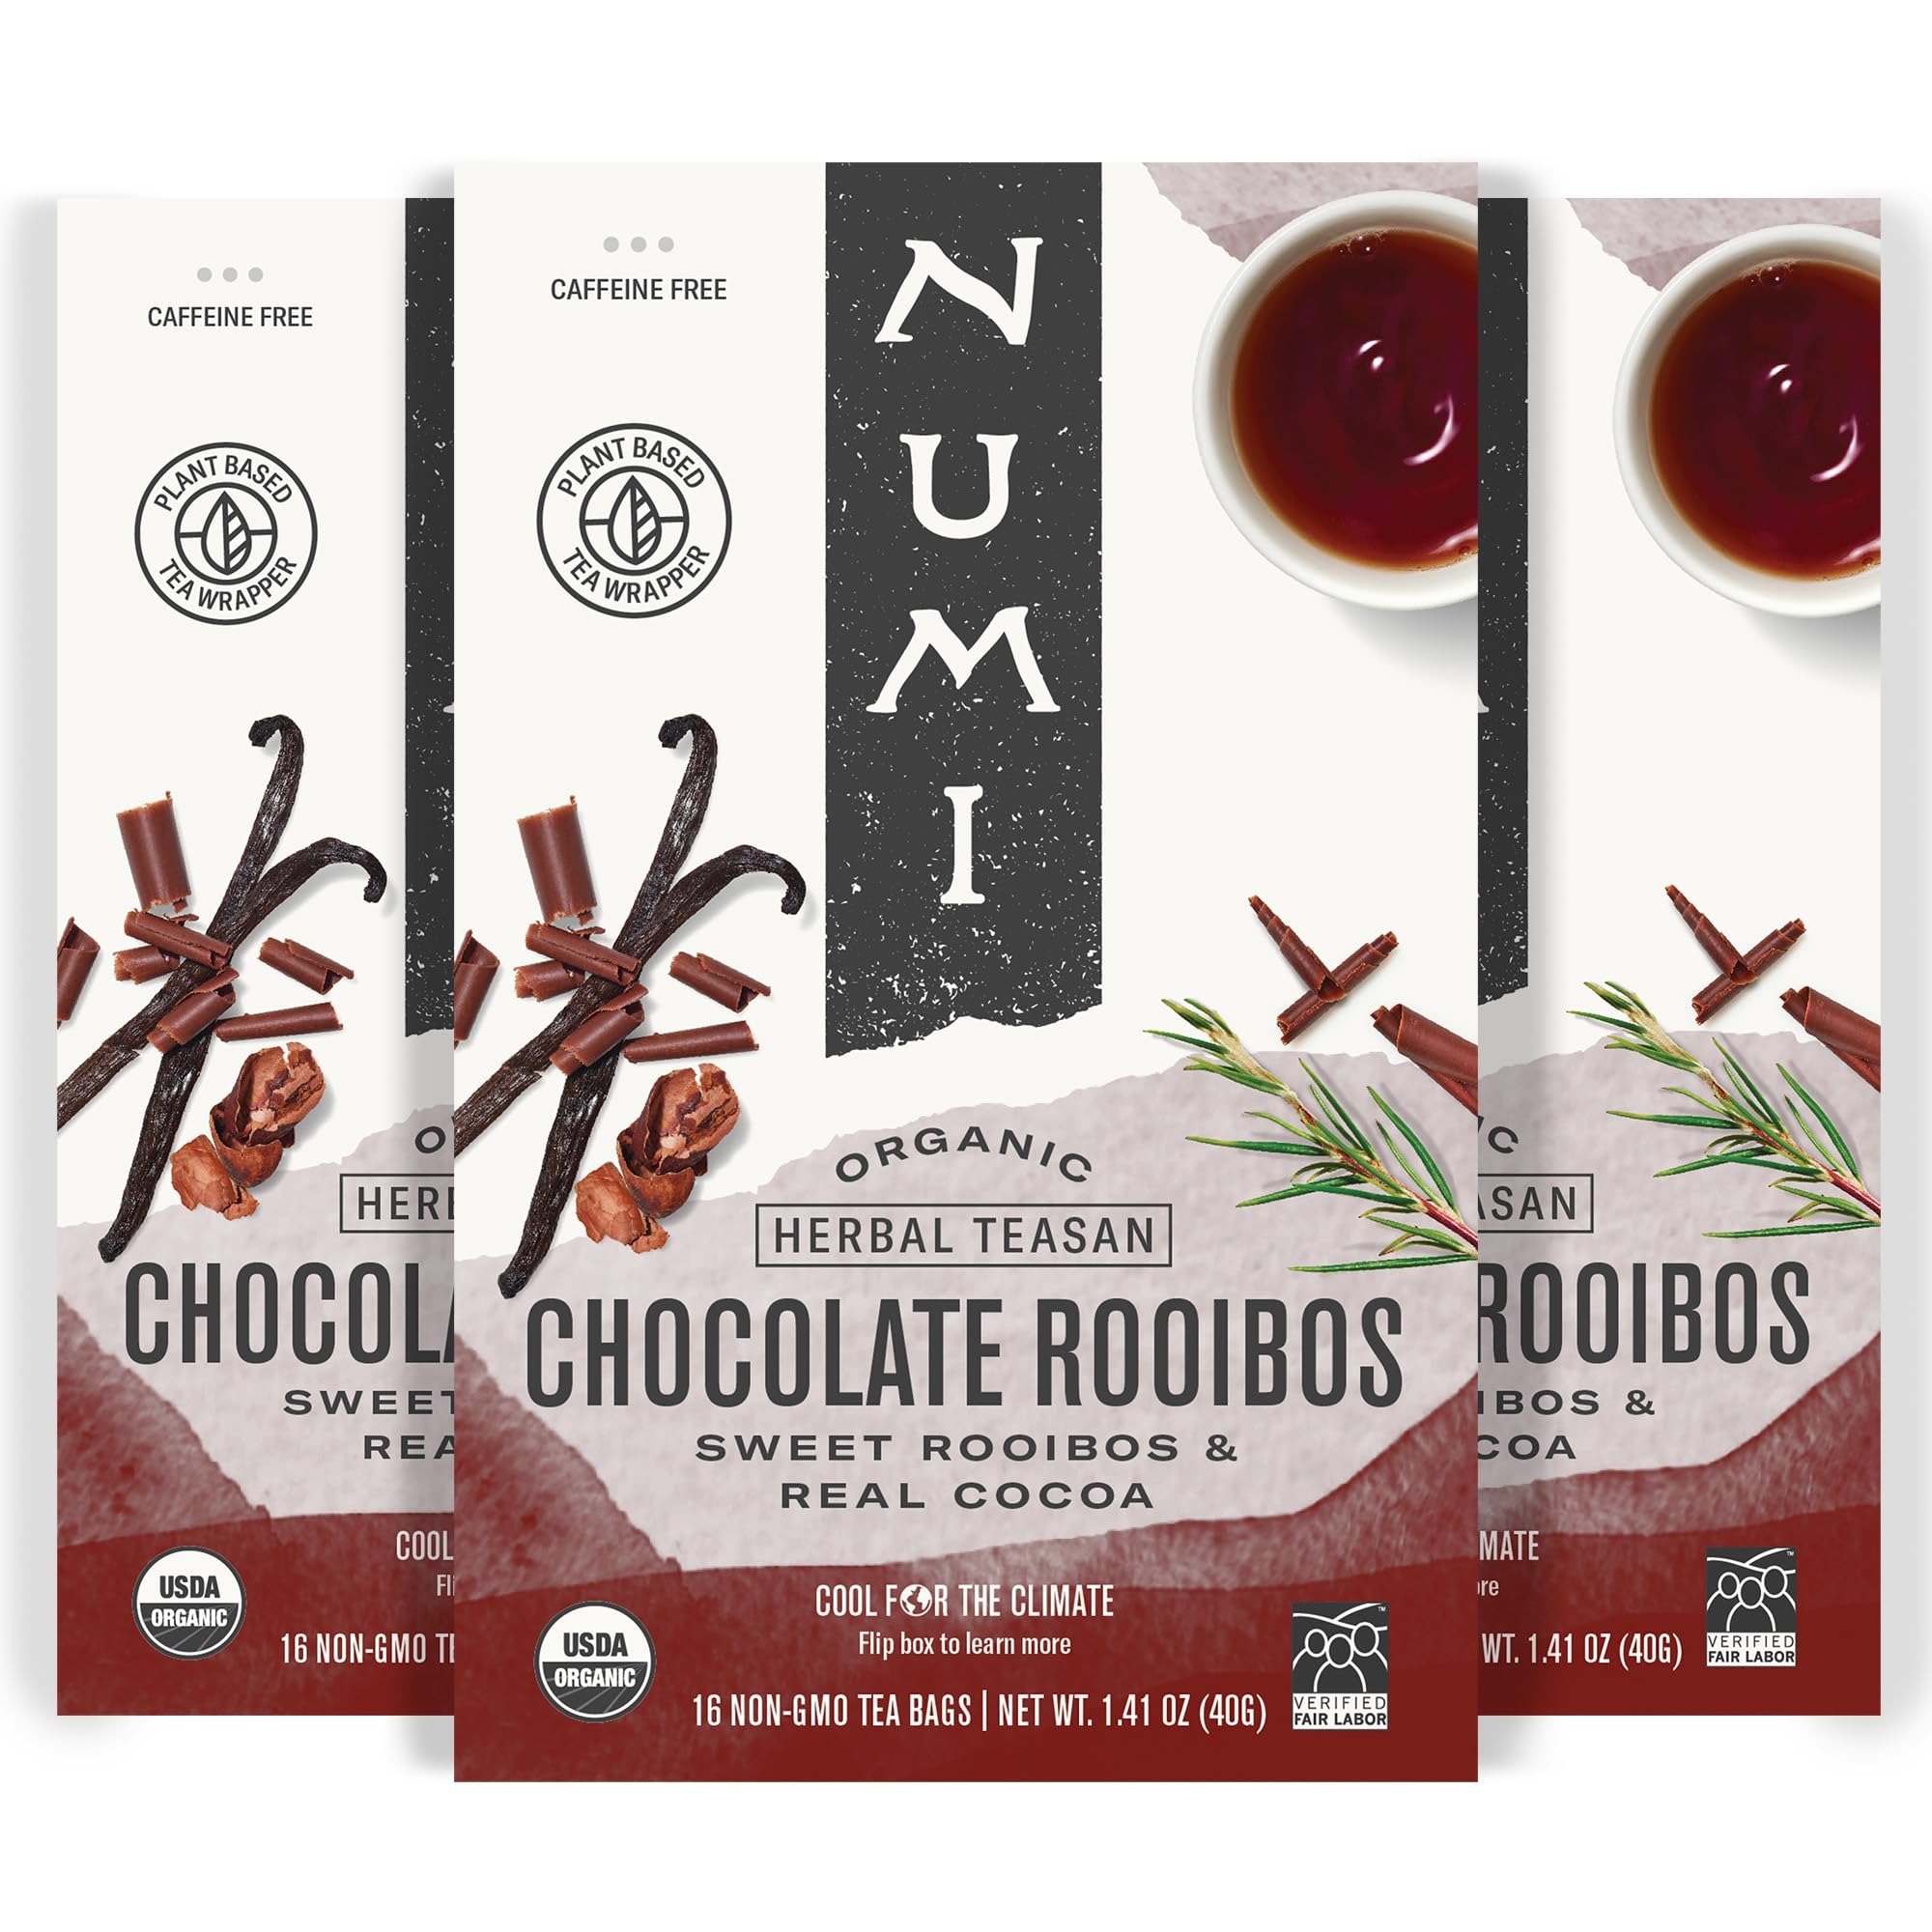
Item Name: Numi Organic Chocolate Rooibos Tea, 16 Tea Bags (Pack of 3), Red Tea with Cocoa, Honeybush & Vanilla (Packaging May Vary)
Bullet Point 1: Traditional South African Herbal Tea: Smooth South African rooibos is enveloped by sweet honeybush and rich cocoa; A naturally sweet, soothing chocolate tea that will melt away your stress with every sip
Bullet Point 2: Herbal Teas and Tisanes: Whether you're looking for a chamomile tea, a mint tea, or a rooibos tea, Numi has the floral, herbaceous, and rich herbal teas you're craving
Bullet Point 3: Bagged Tea: Numi's organic full-leaf quality teas come in convenient tea bags for the perfect brewing every time; Individually wrapped tea bags ensure your tea is fresh, every time
Bullet Point 4: Numi's Organic Teas and tisanes bring you the flavor and health benefits of full-leaf tea in a variety of styles, flavors and brewing methods from tea bags and loose leaf teas to flowering teas, iced teas, and bottled teas
Bullet Point 5: Premium Organic Full-Leaf quality teas and herbal teasans blended with only 100 percent real fruits, flowers, and spices; Try our black, green, white, Pu-erh, rooibos, herbal, and turmeric teas
Value: 48.0
Unit: Count

Price: 14.545